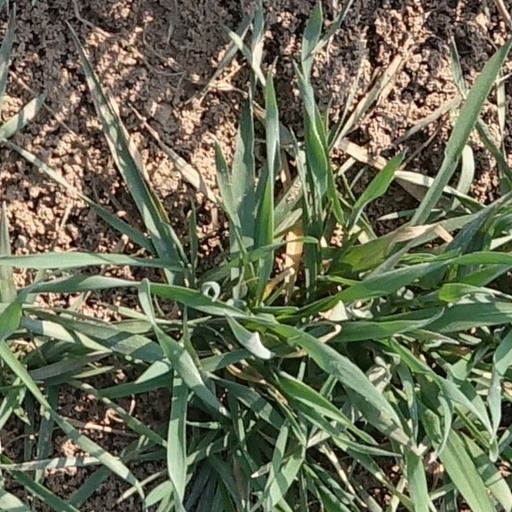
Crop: wheat